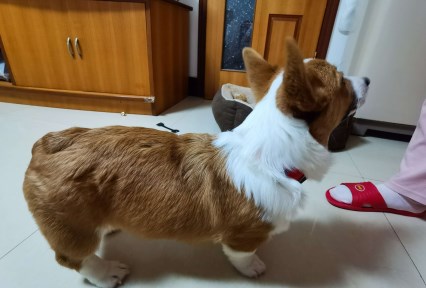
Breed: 2909-n000116-Cardigan